DMC DeLorean

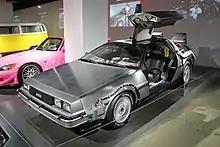
The fully-restored "Hero" car from the "Back to the Future" trilogy on exhibit at the Petersen Automotive Museum.

Prototype 2 was sent to Lotus Cars for development and evaluation in 1978. It was reported to have been destroyed in the 1990s.